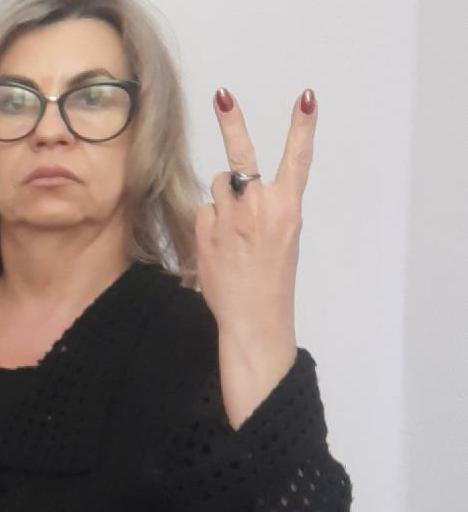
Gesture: peace_inverted